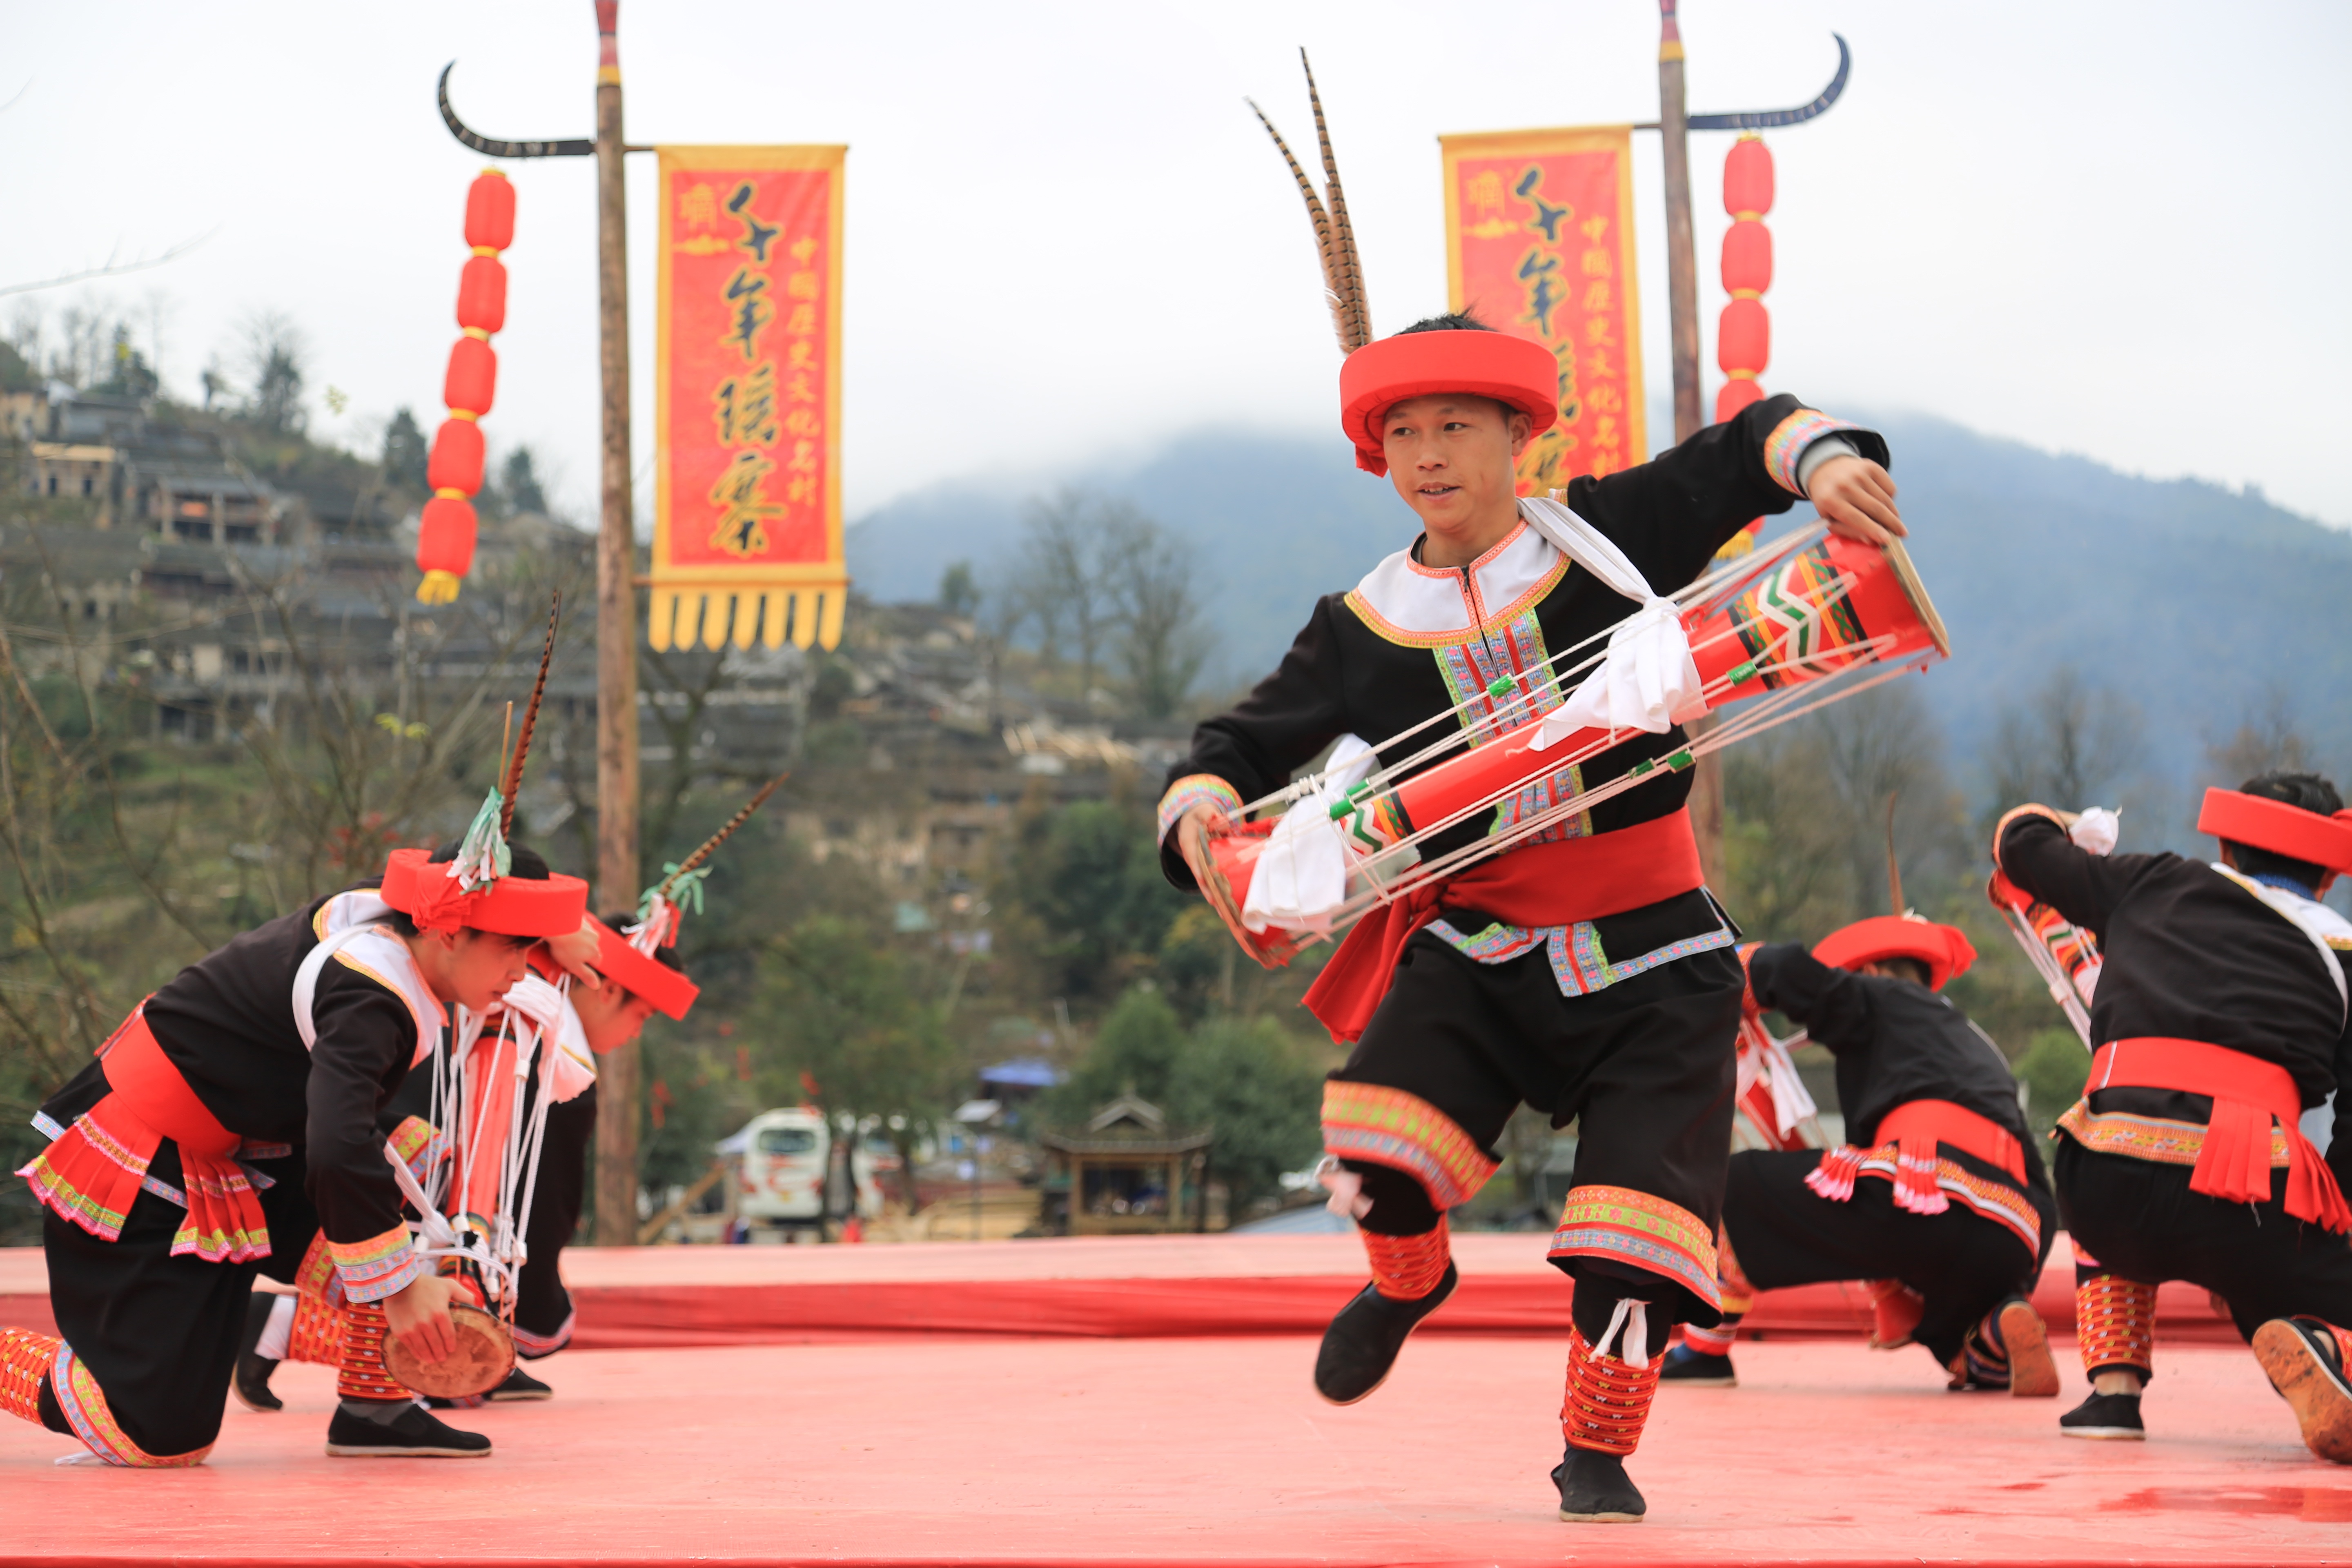
recreation, dancers, performance, event, character, tradition, yao, performing arts